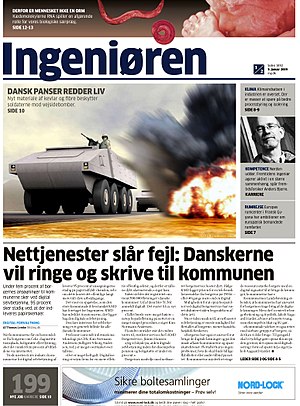
Ingeniøren
Ingeniøren, også kaldet Nyhedsmagasinet Ingeniøren, er et dansk ingeniør fagblad med fokus på udviklingen indenfor teknologi og naturvidenskab sat i en samfundsmæssig sammenhæng.